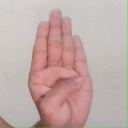
अक्षर: ब